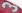
Number: 3